Web hosting control panel

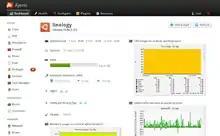
Screenshot of a web hosting control panel, Ajenti

A web hosting control panel is a web-based interface provided by a web hosting service that allows users to manage their servers and hosted services. Examples include cPanel, Plesk, ispmanager, My20i, CloudPanel, OpenPanel, and Enhance. For more examples, see comparison of web hosting control panels.